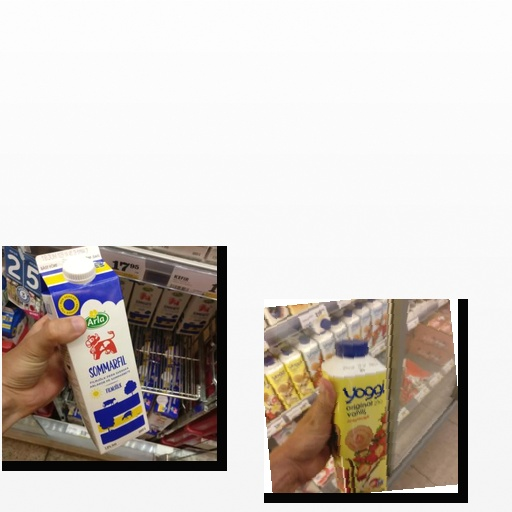
Food items: strawberry_yoghurt, sour_milk